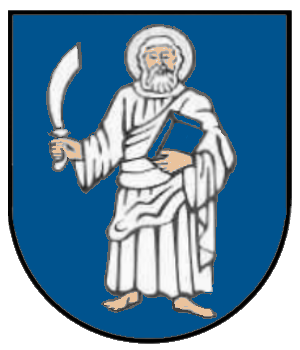
Edersleben
Coat of arms of Edersleben
Edersleben er en by i Landkreis Mansfeld-Südharz i den tyske delstat Sachsen-Anhalt. Landsbyen ligger 7 km vest for Allstedt.